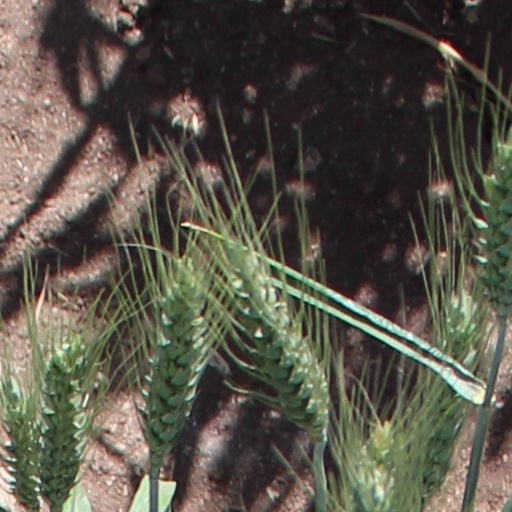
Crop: wheat